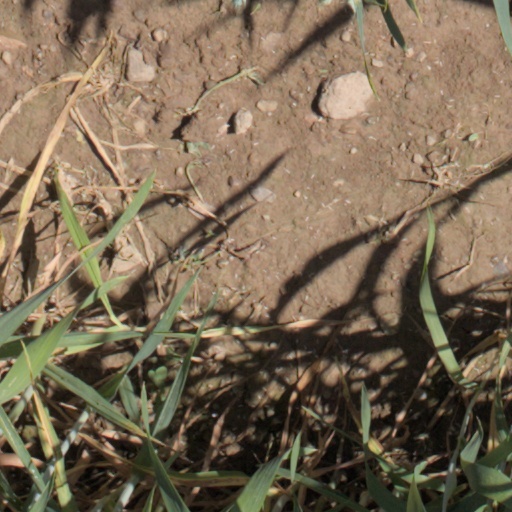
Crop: wheat